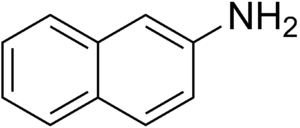
La β-naphtylamine ou 2-naphtylamine est une amine aromatique. Elle est utilisée pour fabriquer des colorants azoïques comme le rouge lithol. Elle est répertoriée comme cancérogène pour l'homme et a été en grande partie remplacée par des substances moins toxiques.